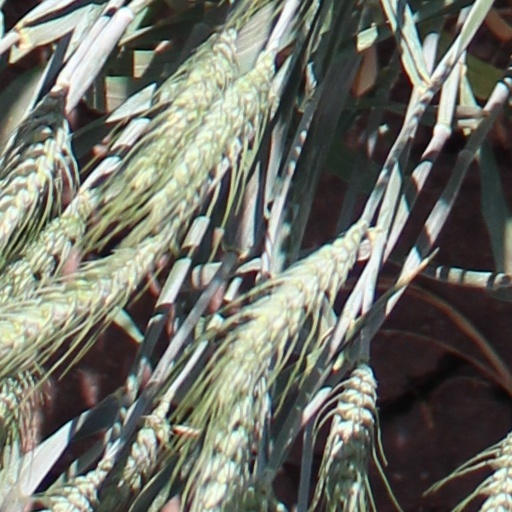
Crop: wheat